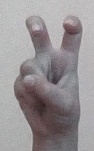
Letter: toot